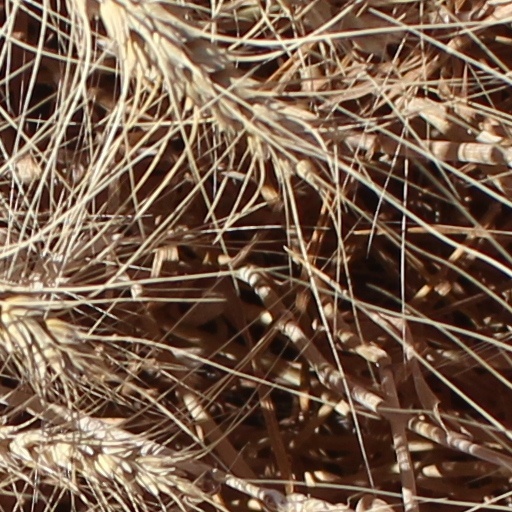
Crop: wheat